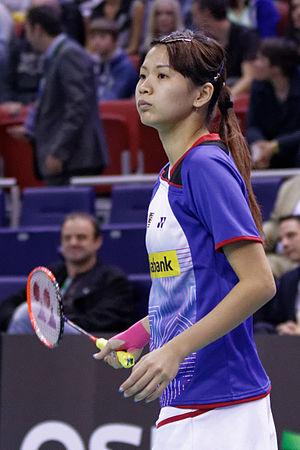
Goh Liu Ying est une joueuse de badminton malaisienne née le 30 mai 1989 à Malacca. Elle a remporté avec Chan Peng Soon la médaille d'argent du double mixte aux Jeux olympiques d'été de 2016 à Rio de Janeiro.